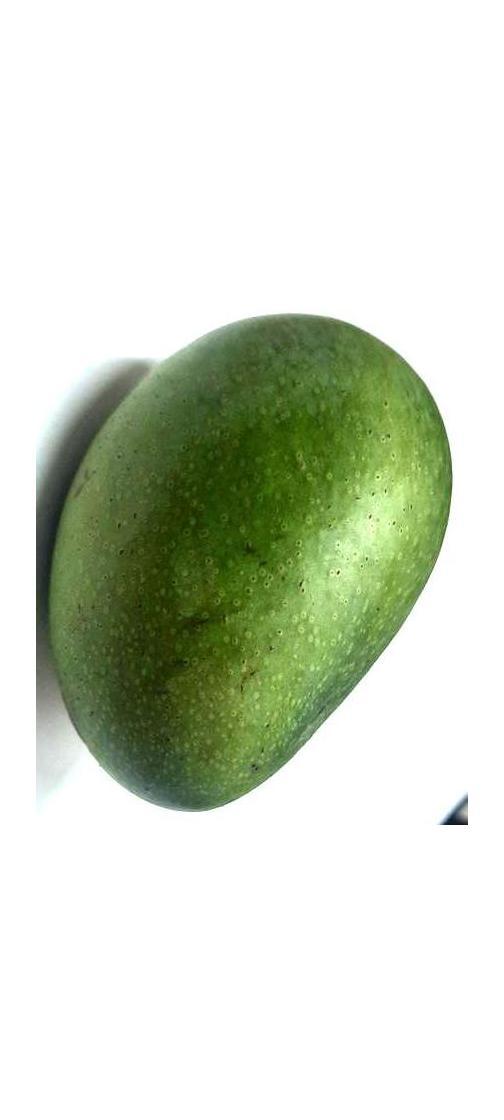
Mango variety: Ashshina Zhinuk